McCune Audio/Video/Lighting

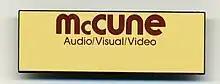
A blank McCune name badge from the 1980s. This placard style staff badge was worn by the McCune audio visual technicians and staff at the many in house hotel and convention center accounts where McCune provided contacted audio visual services.

Harry McCune Jr. had little desire to grow the speaker manufacturing process beyond the needs of his immediate clientele, which he believed the mass production of his speakers to sell might detract from his core sound rental business. Several McCune employees saw the future of stage and concert audio, and John Meyer later left McCune to form Meyer Sound Laboratories, while Ken Deloria and Bob Cavin formed Apogee Sound.